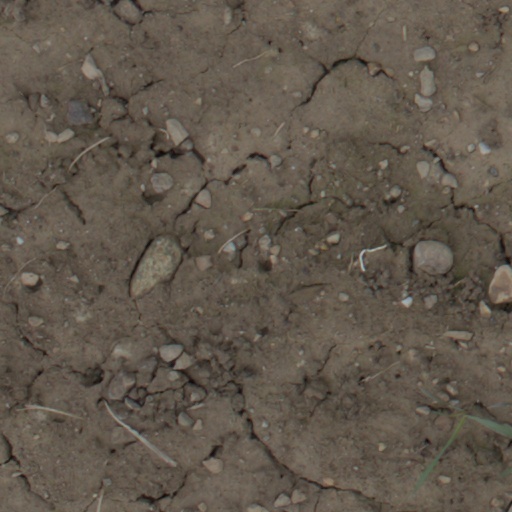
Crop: wheat